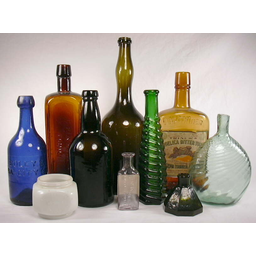
Label: glass